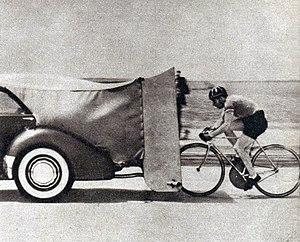
L'Américain Albert Marquet le 12 avril 1937 à Los Angeles, recordman mondial de vitesse à vélo sur le plat derrière abri (139,902 km/h, aspiré par une voiture).
Cette page recense les records de vitesse à vélo établis sur le plat, derrière abri.